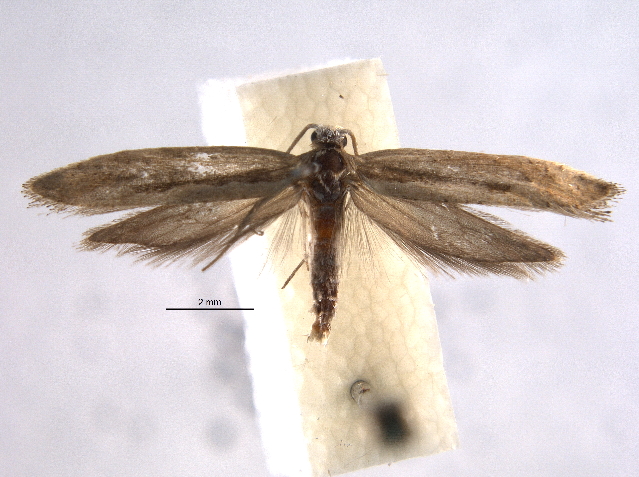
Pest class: diamondback_moth